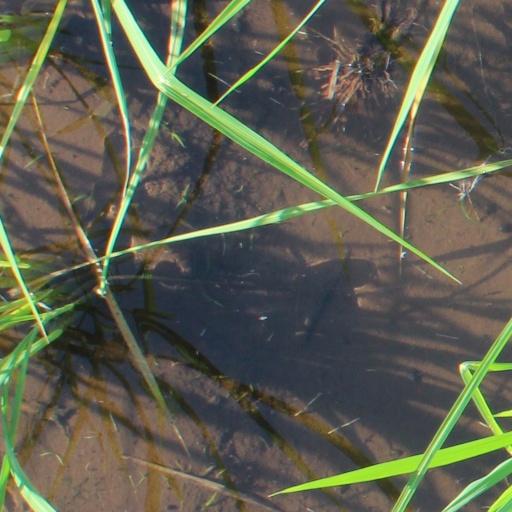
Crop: rice